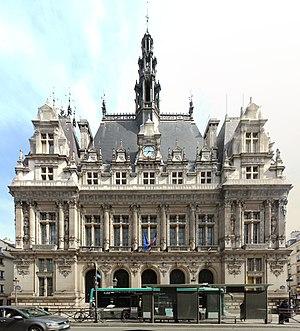
Mairie du 10e arrondissement de Paris.
La mairie du 10ᵉ arrondissement de Paris est le bâtiment qui héberge les services municipaux du 10ᵉ arrondissement de Paris, en France.